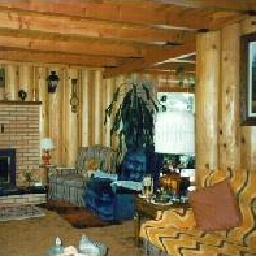
Room type: bedroom